Henry I of England

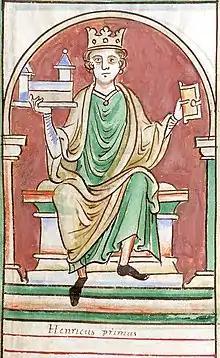
Miniature from Matthew Paris's "Historia Anglorum", . The portrait is generic and depicts Henry holding the Church of Reading Abbey, where he was buried.

Henry I ( – 1 December 1135), also known as Henry Beauclerc, was King of England from 1100 to his death in 1135. He was the fourth son of William the Conqueror and was educated in Latin and the liberal arts. On William's death in 1087, Henry's elder brothers Robert Curthose and William Rufus inherited Normandy and England, respectively, thereby leaving Henry landless. He subsequently purchased the County of Cotentin in western Normandy from Robert, but his brothers deposed him in 1091. He gradually rebuilt his power base in the Cotentin and allied himself with William Rufus against Robert.